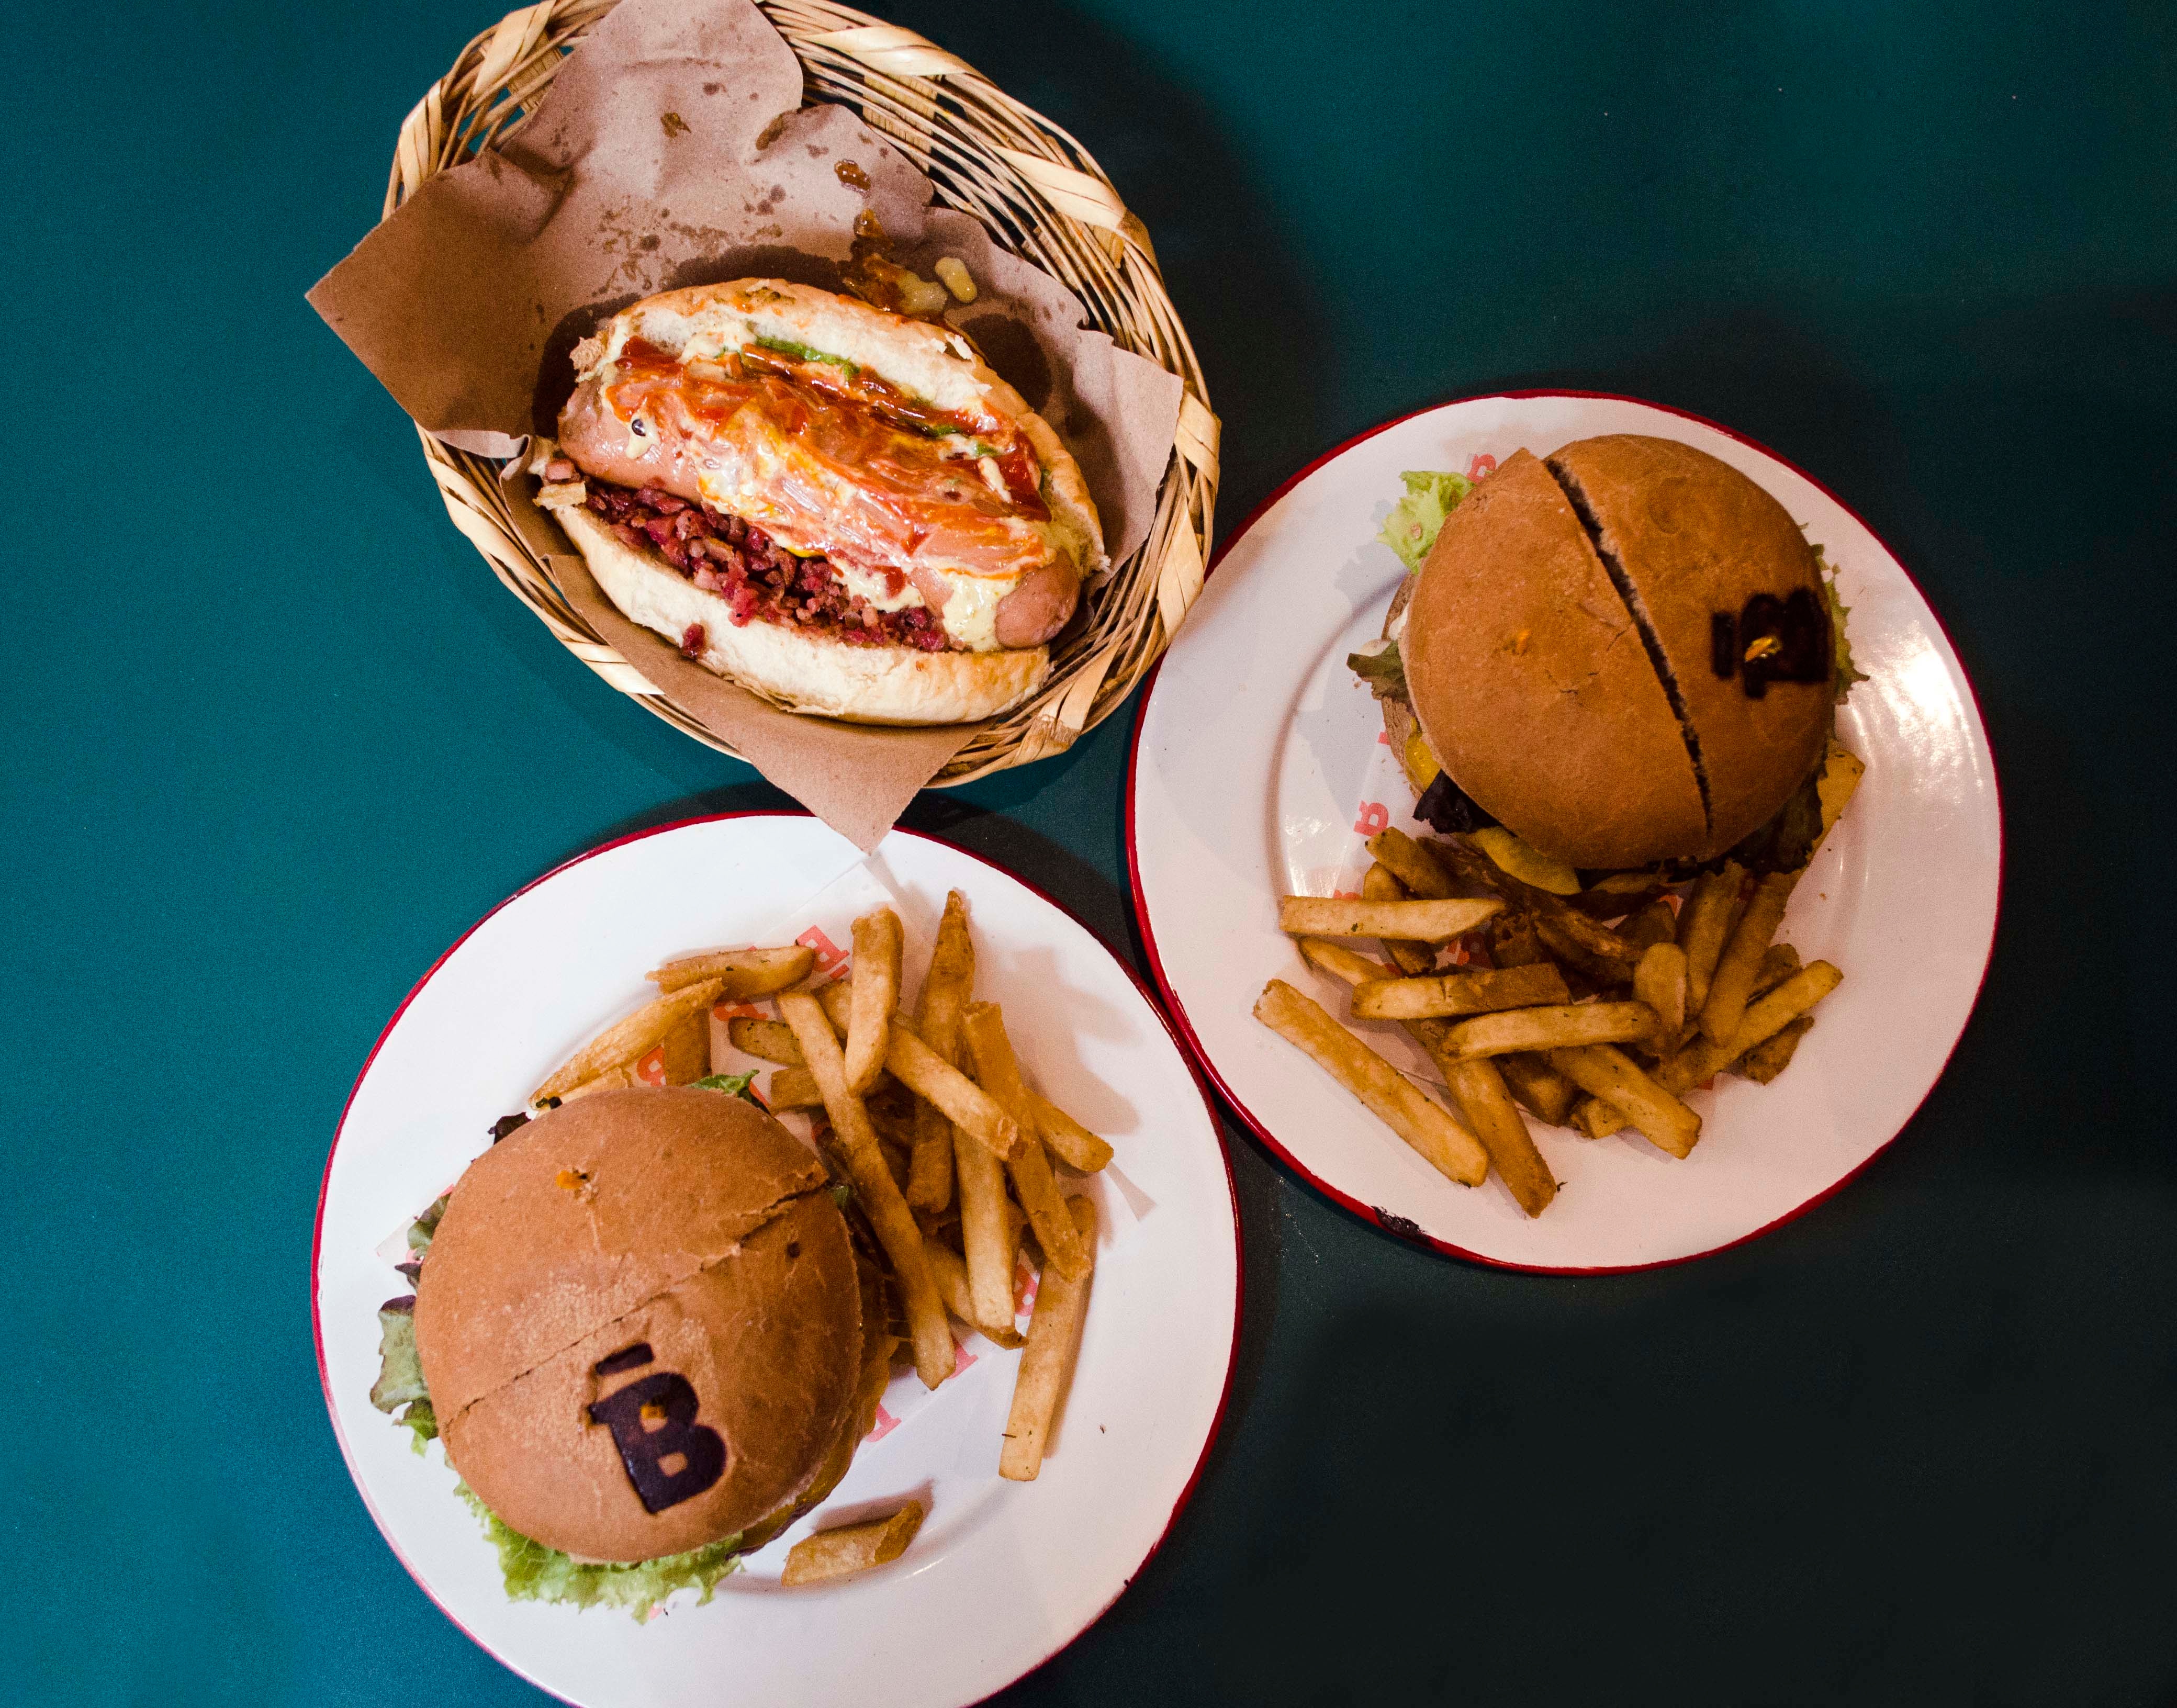
dish, meal, food, produce, breakfast, ice cream, dessert, cuisine, flavor, sense